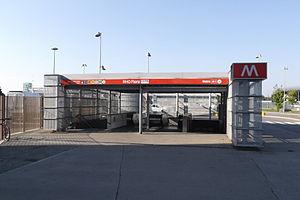
Rho Fiera est une station de la ligne 1 du métro de Milan. Terminus de la ligne, la station est située sur le territoire communal de Rho.